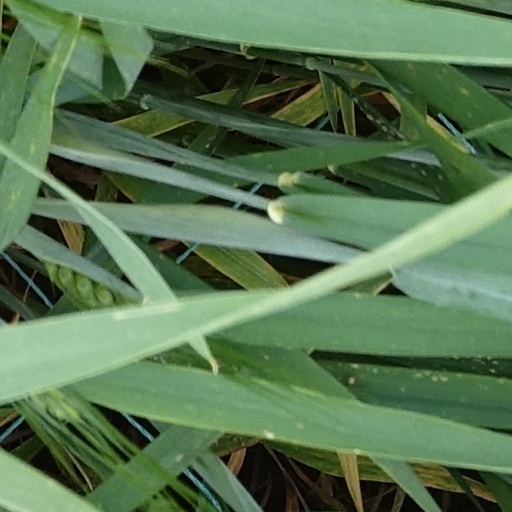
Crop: wheat